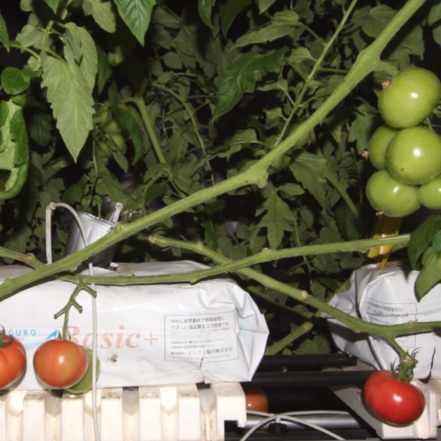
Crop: tomato